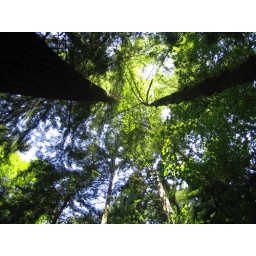
trees in lynn valley canyon